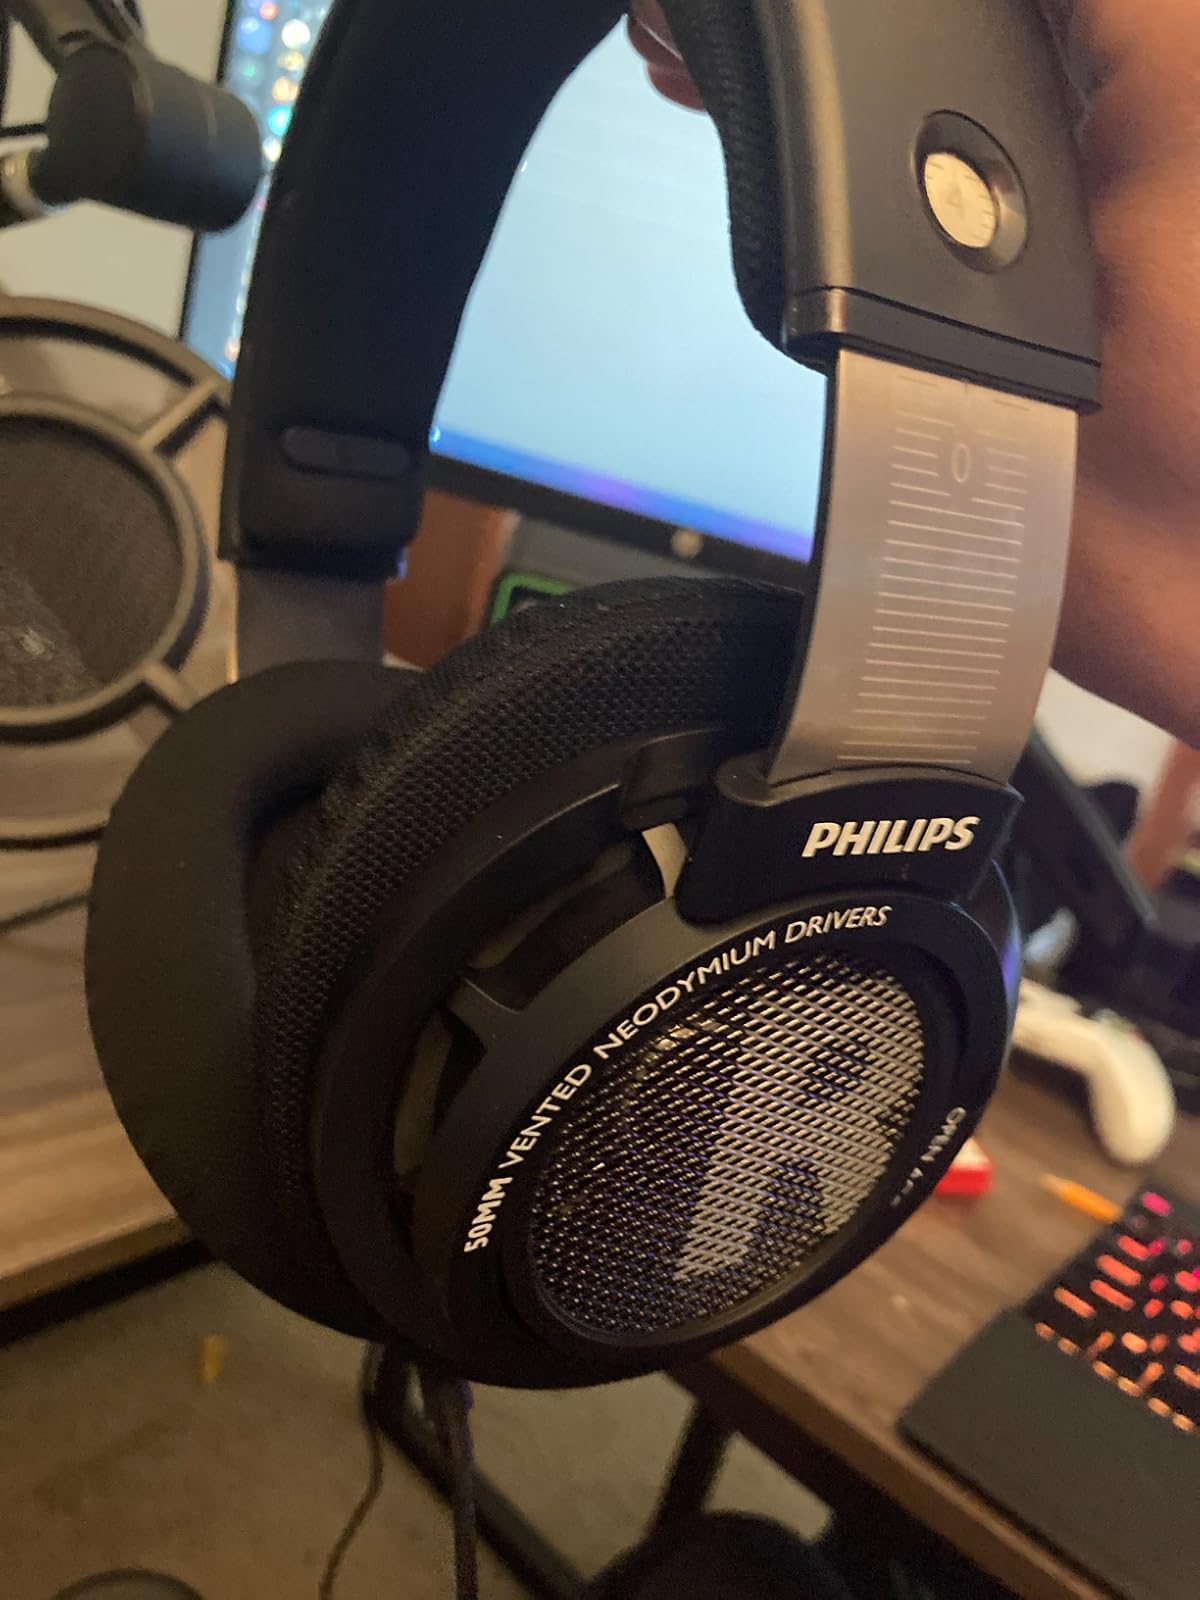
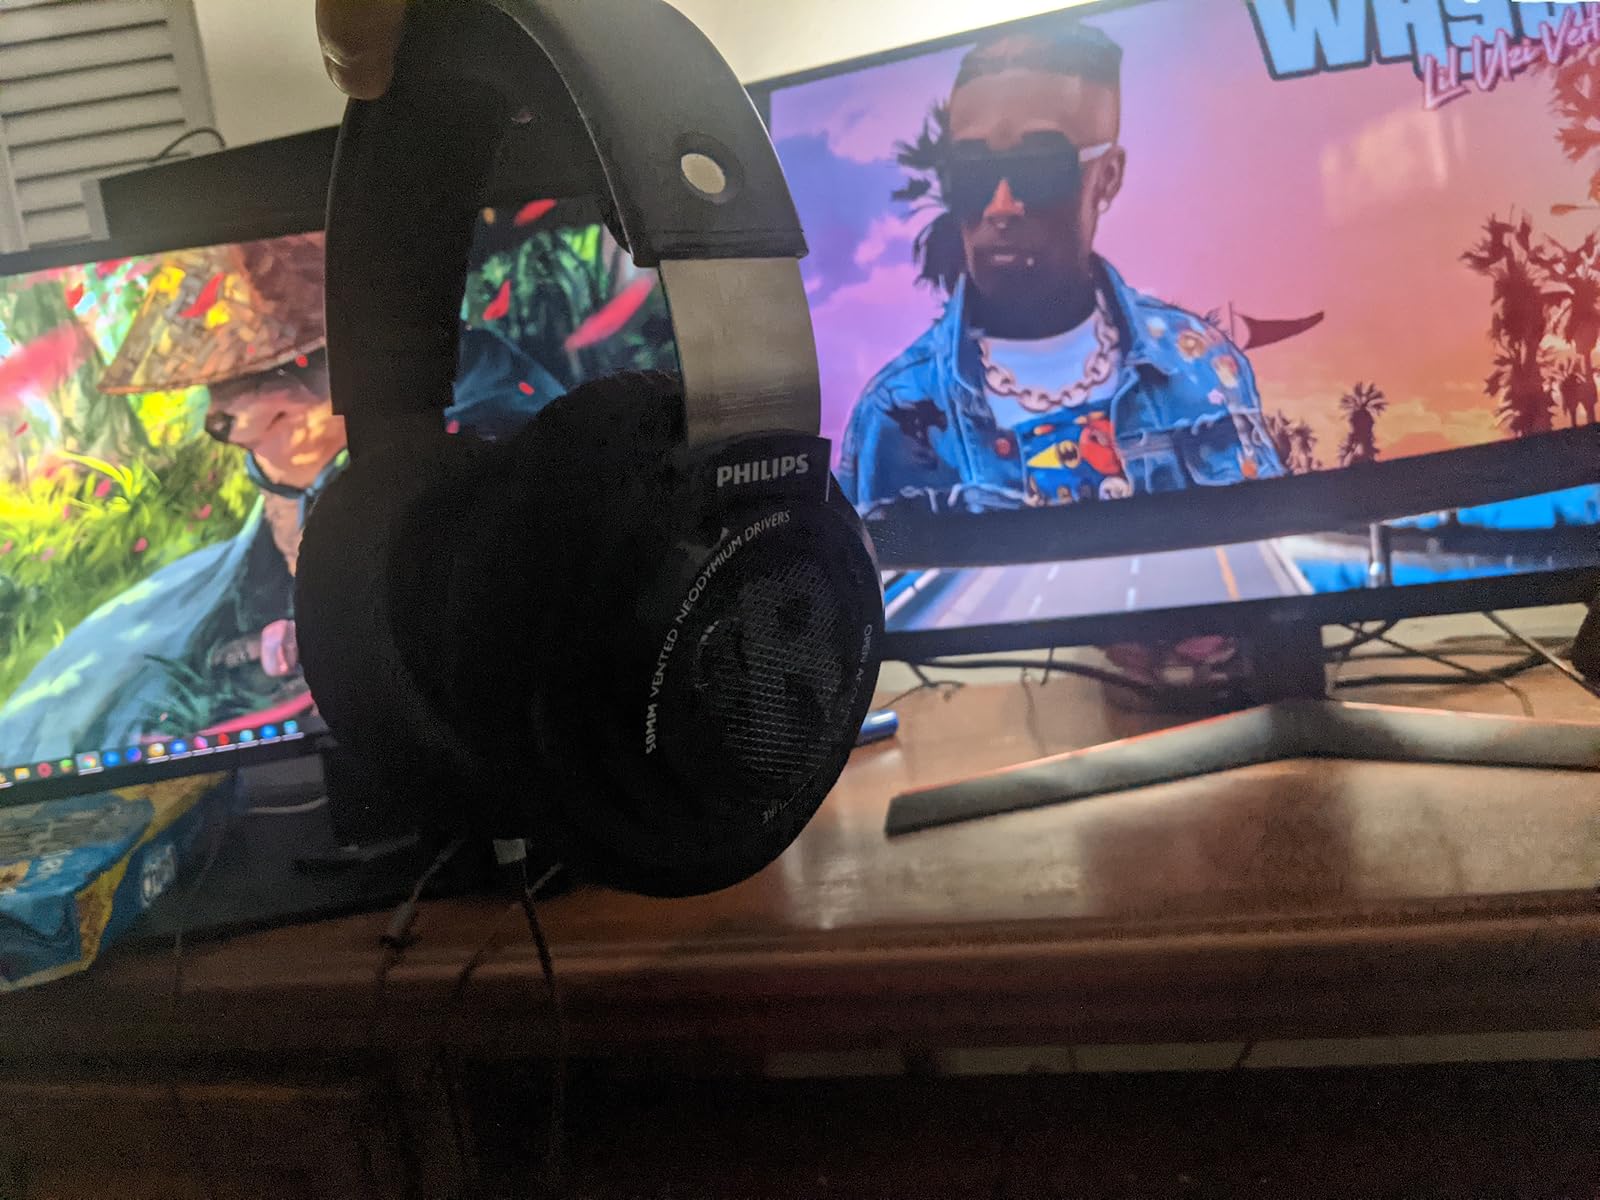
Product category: headphones
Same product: yes